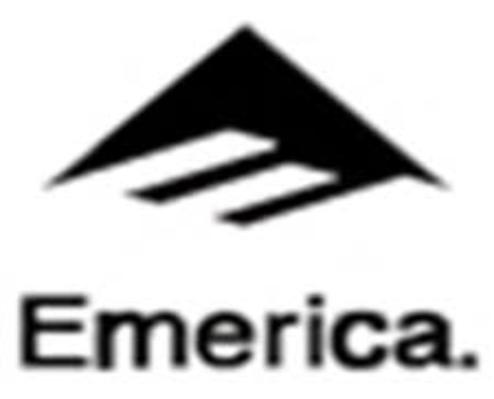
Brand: Emerica
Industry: Clothes